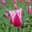
Label: tulip